United States Marine Corps

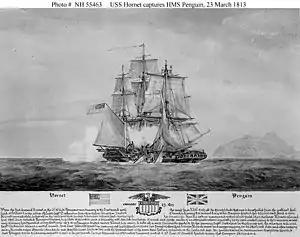
British and U.S. troops garrisoned aboard "Hornet" and "Penguin" exchanging small arms musket fire with Tristan da Cuna in the background during the final engagement between British and U.S. forces in the War of 1812

The United States Marine Corps traces its roots to the Continental Marines of the American Revolutionary War, formed by Captain Samuel Nicholas by a resolution of the Second Continental Congress on 10 November 1775, to raise two battalions of marines. This date is celebrated as the birthday of the Marine Corps. Nicholas was nominated to lead the Marines by John Adams. By December 1775, Nicholas raised one battalion of 300 men by recruitment in his home city of Philadelphia.